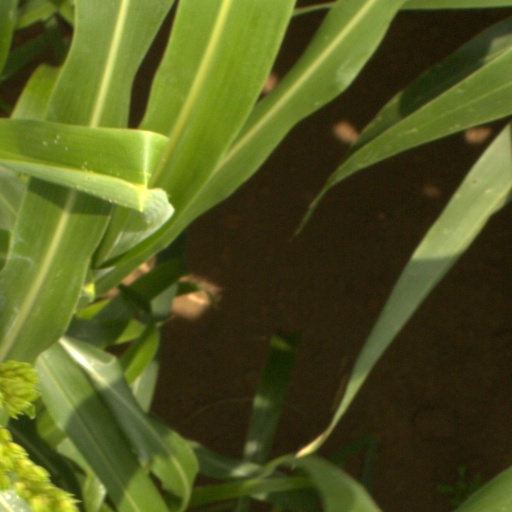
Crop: sorghum